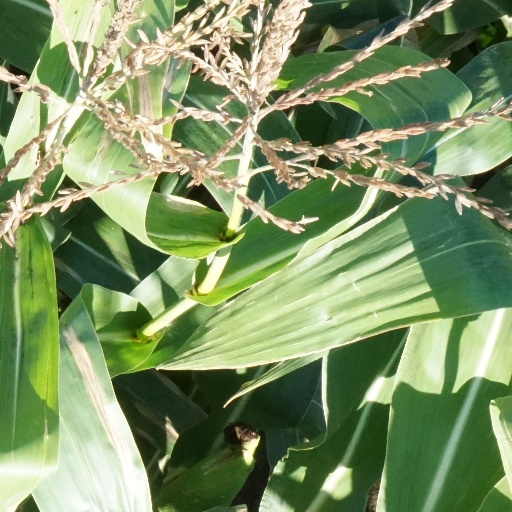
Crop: maize; corn